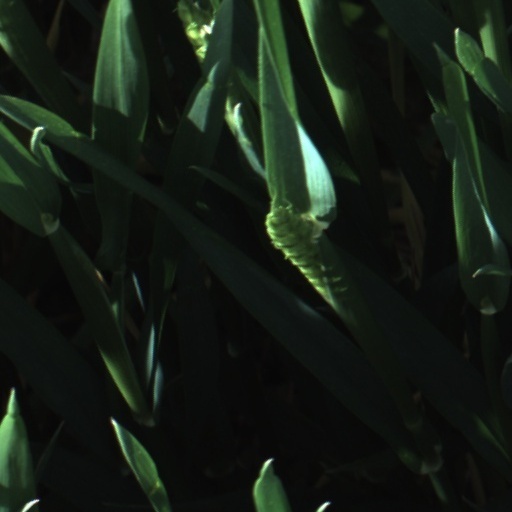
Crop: wheat